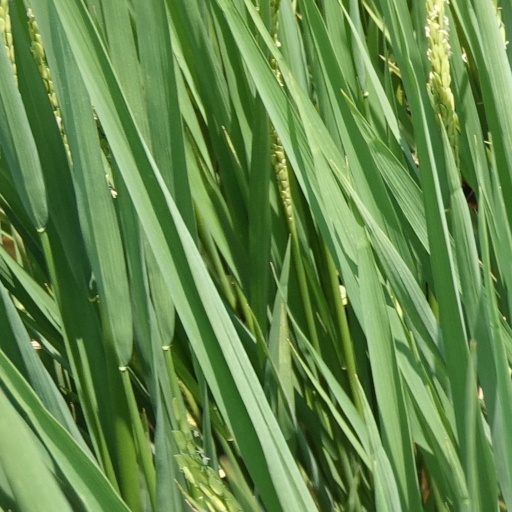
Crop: rice